Irish Argentines

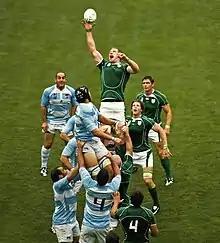
Ireland and Argentina playing during the 2007 Rugby World Cup.

In the aftermath of the Second World War, immigration from Ireland slowed to a trickle. In addition, native born Irish-Argentines assimilated far quicker than in other places, Hispanicising their names and frequently marrying outside the community, something unheard of in the past. Although the game continued to be occasionally played into the 1960s, it would never regain its former popularity. In 1980 the Aer Lingus Hurling Club conducted a three-week tour of the country and played matches at several locations, including the Christian Brothers school at Boulogne, Buenos Aires, Colegio Cardenal Newman.